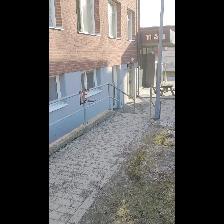
Label: NonHuman